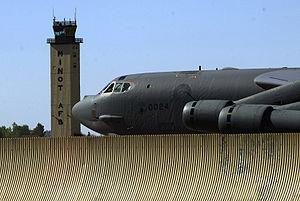
B-52H du 5th BW devant la tour de controle de Minot AFB. Un B-52 devant la tour de contrôle de Minot AFB. Italiano: Un B-52H in primo piano con la torre di controllo sullo sfondo.
Minot Air Force Base est une importante base de l'United States Air Force située près de la petite ville de Minot dans le Dakota du Nord.
Le 5th Bomb Wing, appartenant à la 8th Air Force du Global Strike Command de l'United States Air Force est stationné à Minot Air Force Base dans le Dakota du Nord.